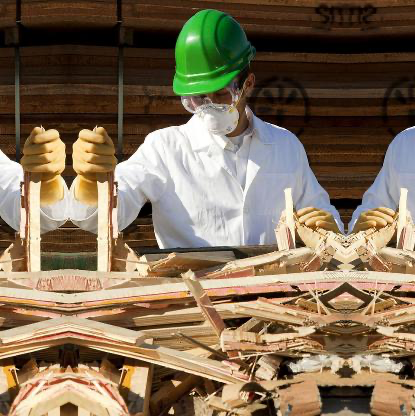
Objects in the image:
label: helmet